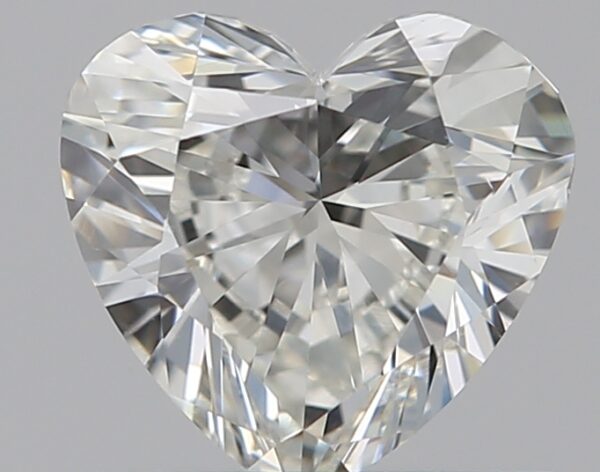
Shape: heart
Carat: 0.5
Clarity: VS2
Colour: I
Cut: VG
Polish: EX
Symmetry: F
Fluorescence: F
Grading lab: GIA
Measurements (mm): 5.13 x 5.43 x 2.94